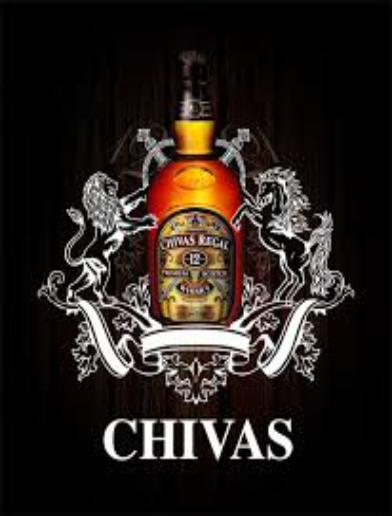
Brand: CHIVAS REGAL
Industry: Food